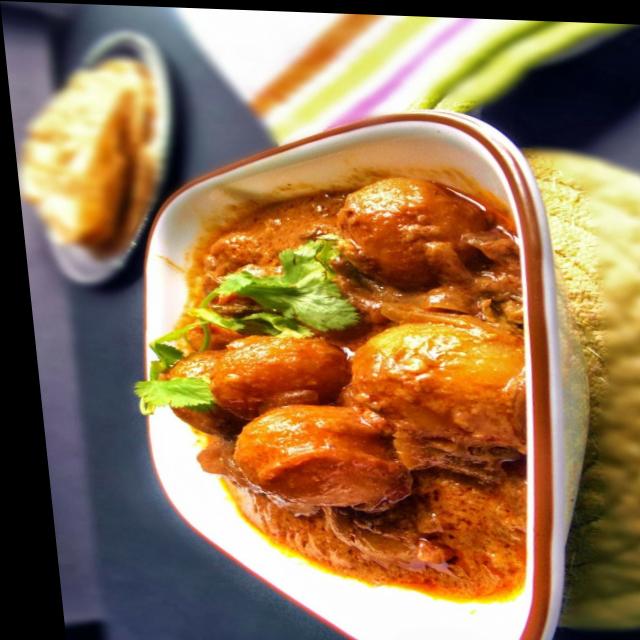
Dish: dum_aloo